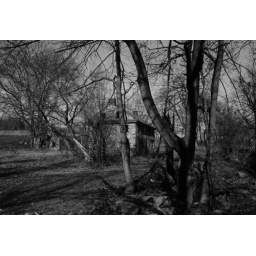
This is an empty stone house in Upper Bucks County, located on Stouts Valley Road in Durham Township.